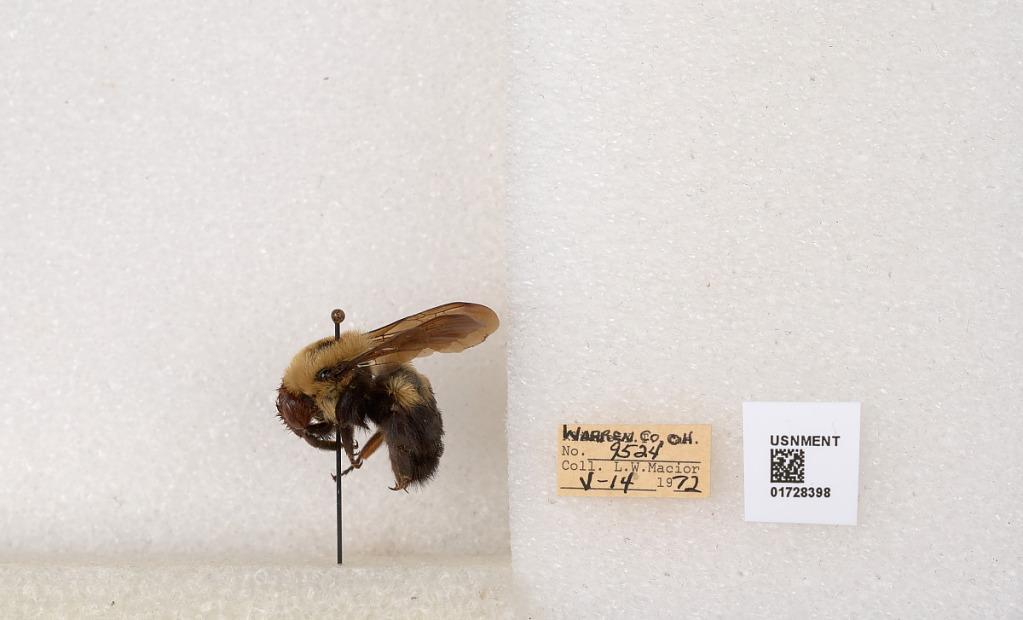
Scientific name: Bombus (Separatobombus) griseocollis (De Geer)
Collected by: L. Macior
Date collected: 1972-5-14
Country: United States
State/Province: Ohio
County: Warren
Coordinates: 39.4276, -84.1668